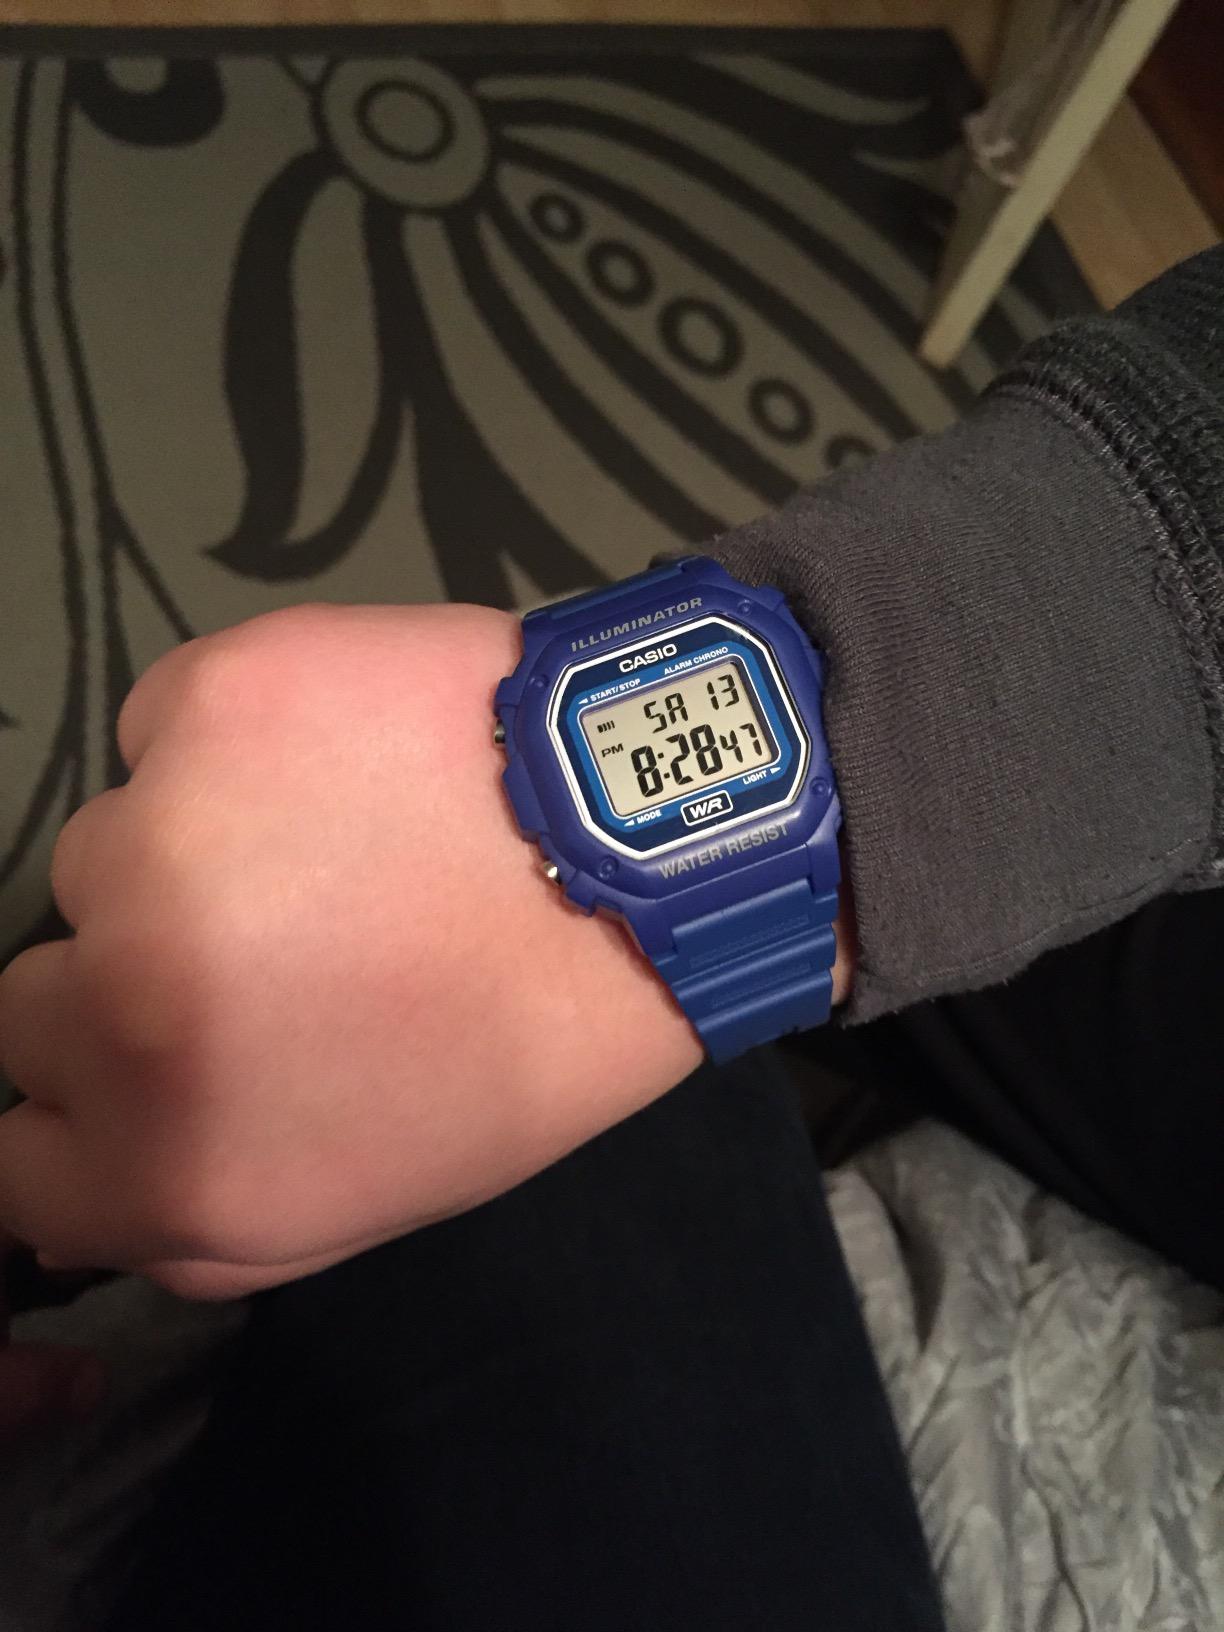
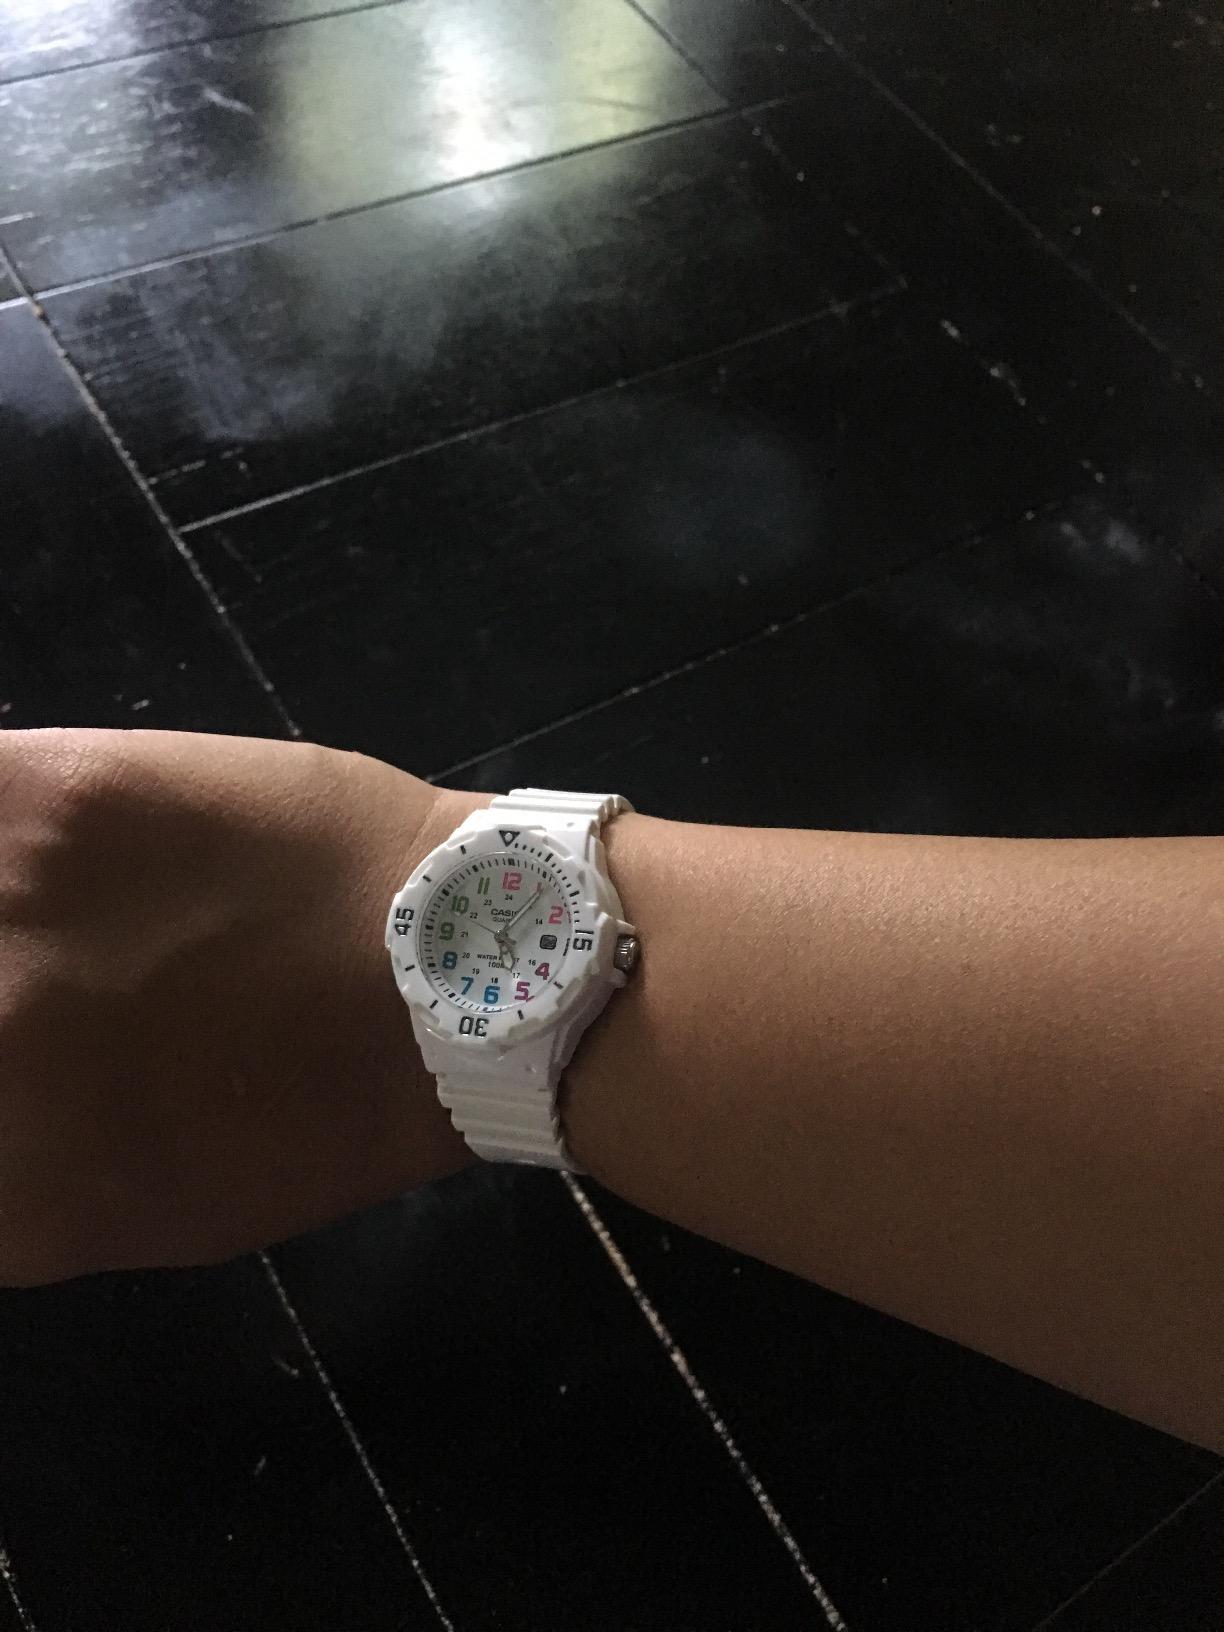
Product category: accessories_watch
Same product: no